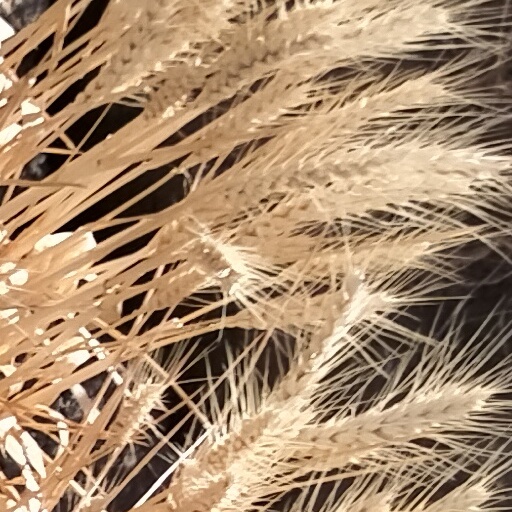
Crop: wheat